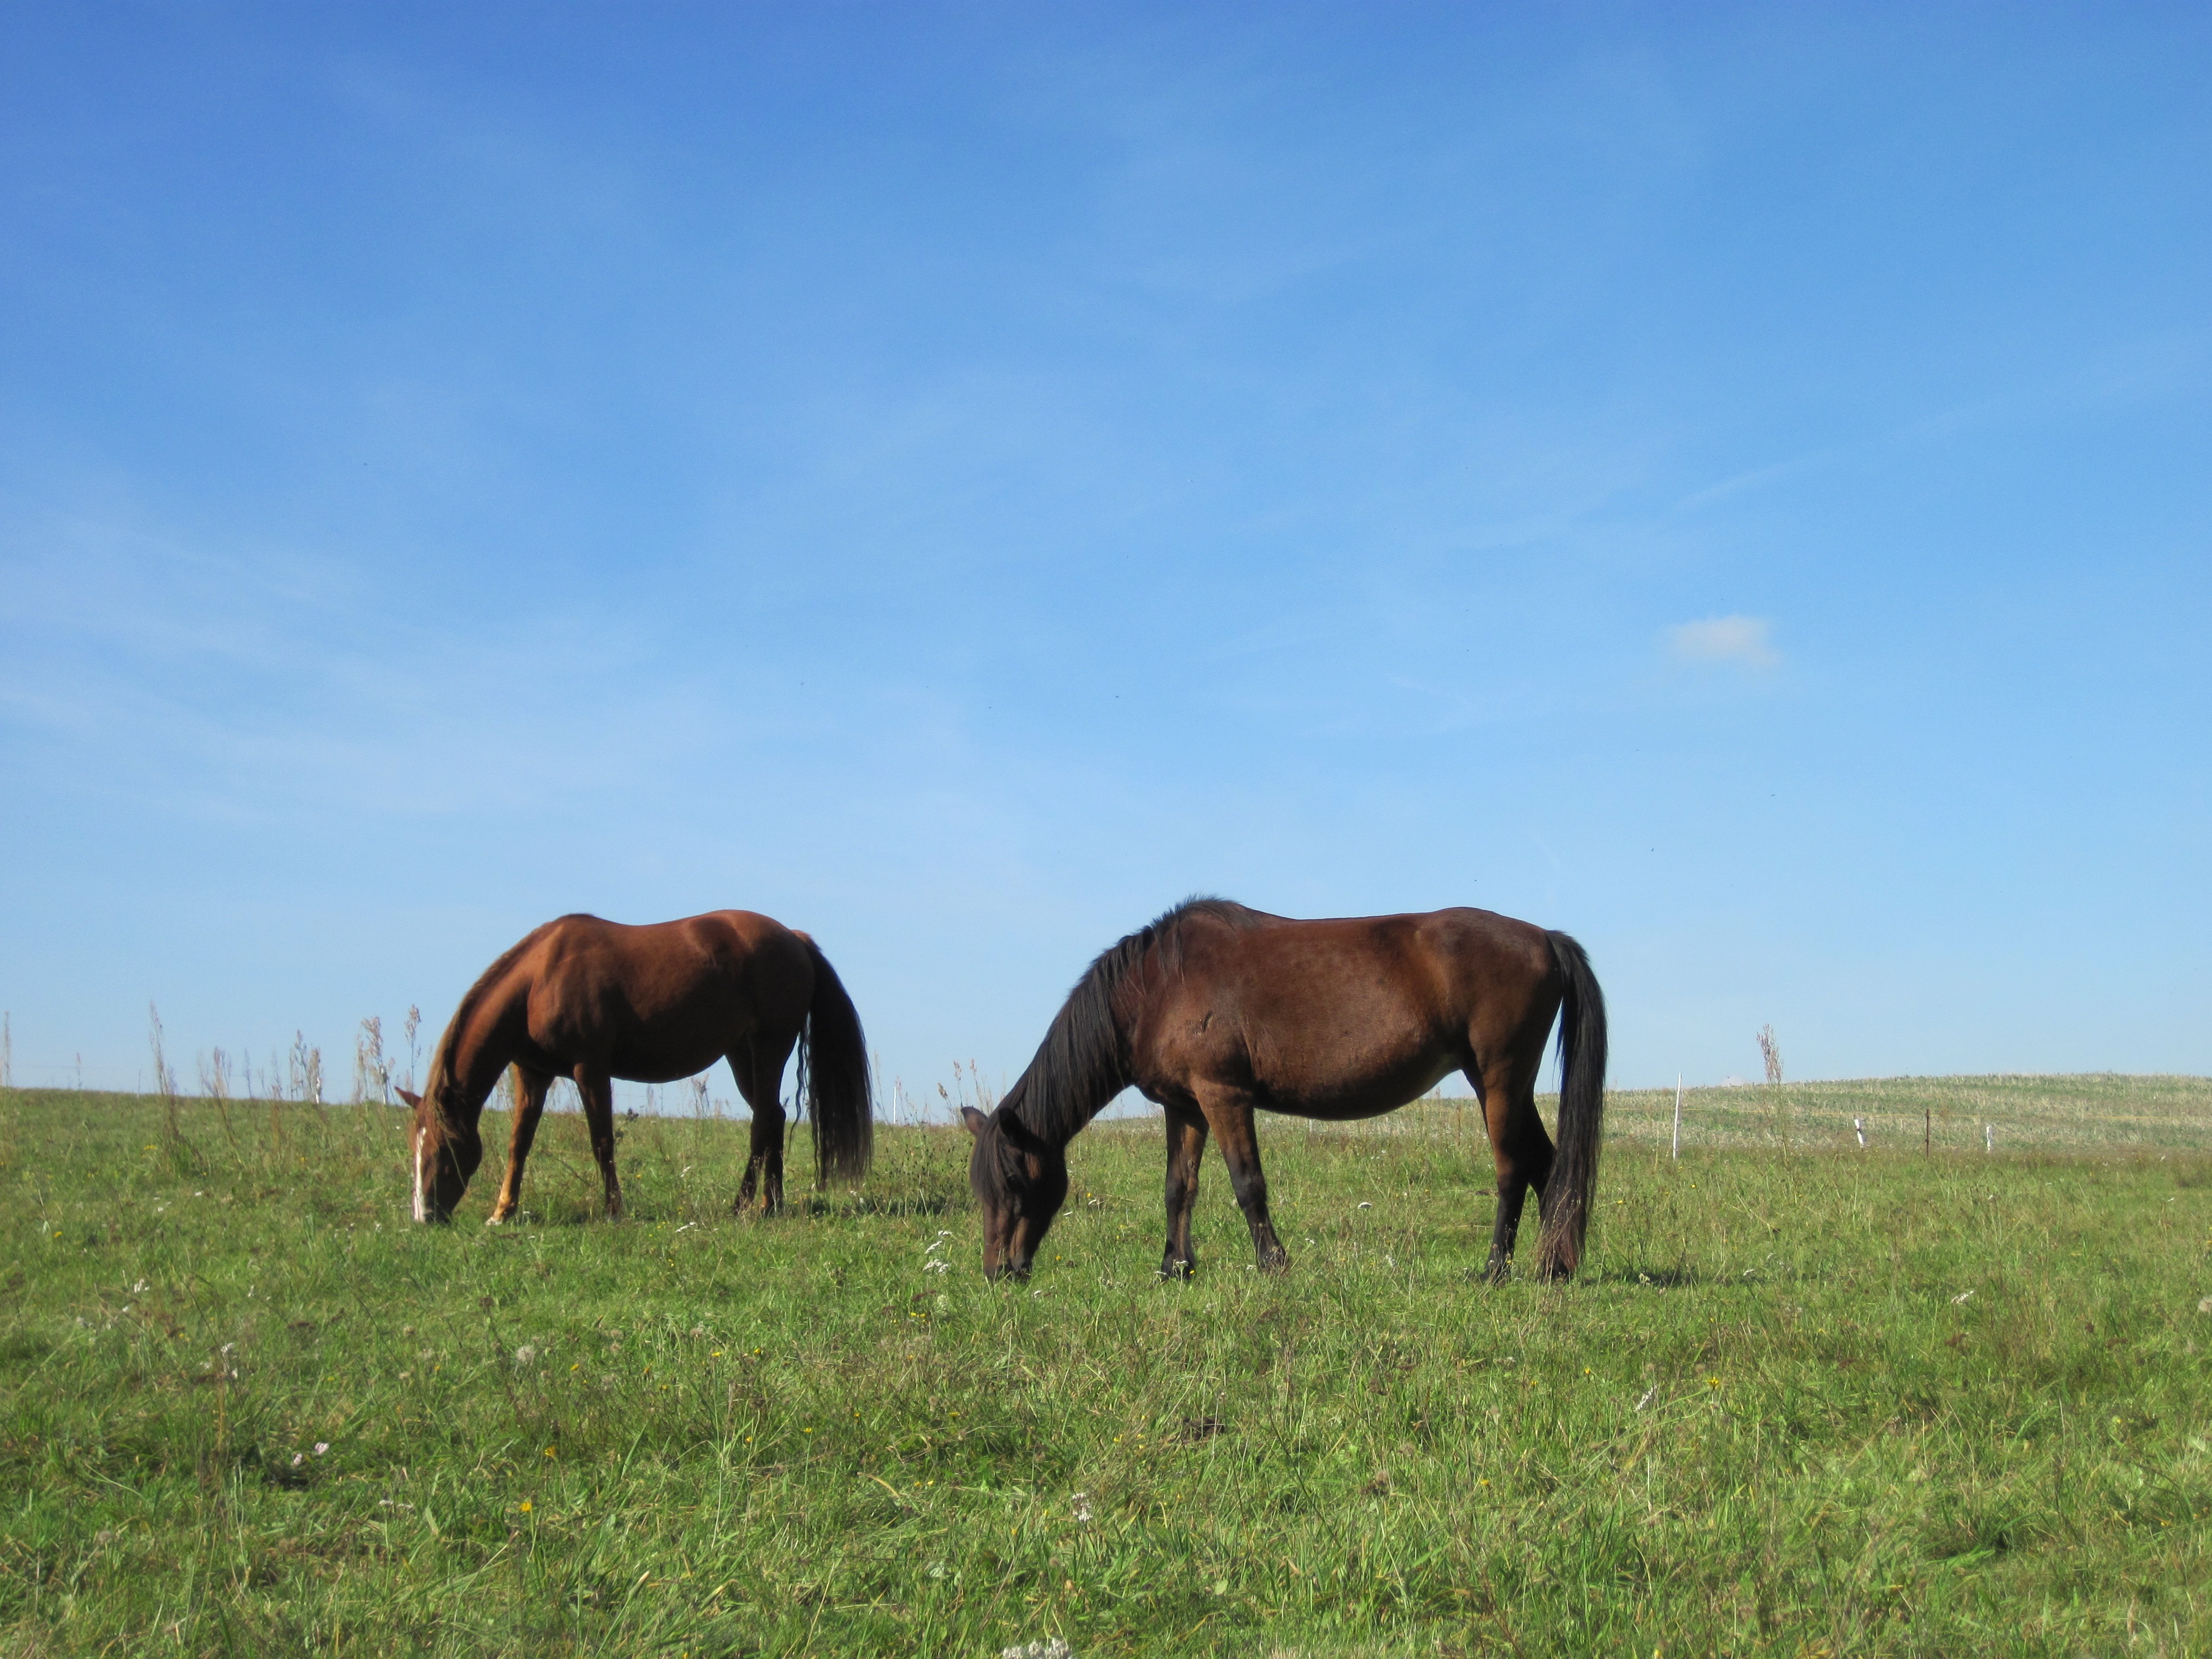
grass, sky, field, meadow, prairie, summer, herd, pasture, grazing, horse, brown, mammal, stallion, mane, savanna, plain, graze, grassland, mare, habitat, fuchs, foal, ecosystem, relaxed, ponies, steppe, natural environment, horse like mammal, mustang horse